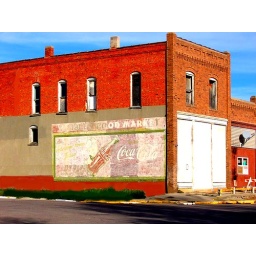
drink coka-cola sign on a red brick building in Winside